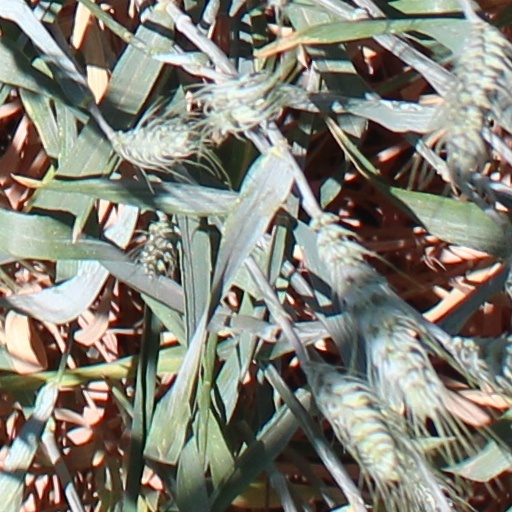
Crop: wheat